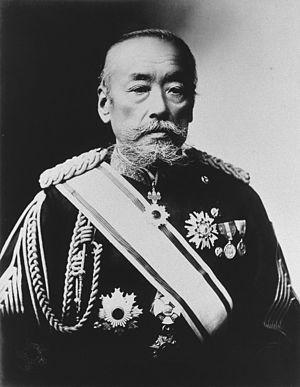
Le baron Murata Tsuneyoshi, aussi connu sous le surnom de Yūemon ou Keizaemon, est un samouraï qui devint général de l'Armée impériale japonaise durant l'ère Meiji. Il est le concepteur du fusil Murata, l'arme standard de l'armée japonaise de 1880 à 1900.